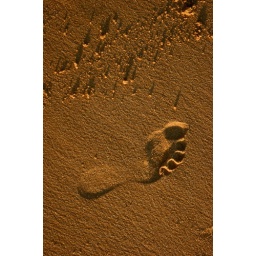
A footprint in the sand on a beach in Portugal taken in July 2008.